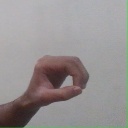
अक्षर: औ